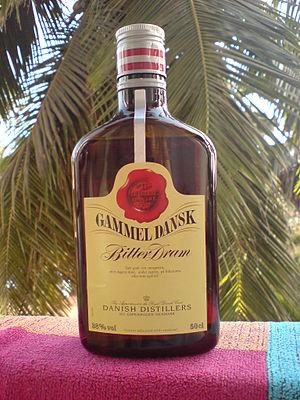
Le Gammel Dansk est un amer produit par la société Arcus à Oslo en Norvège. Il est traditionnellement bu au Danemark pour les occasions festives, souvent au petit-déjeuner.